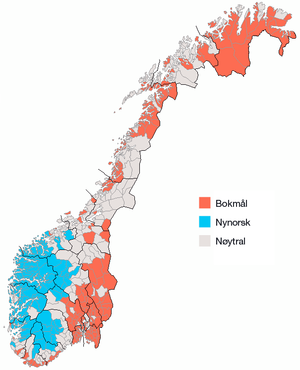
La commune est une subdivision territoriale de Norvège. Il s'agit de la plus petite entité de gouvernement local.